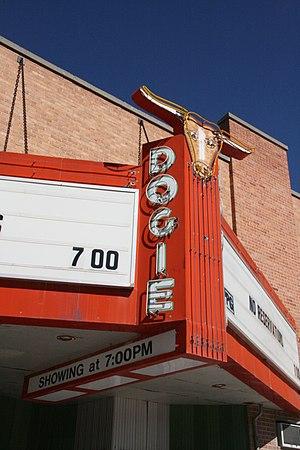
Cinéma Dogie, Newcastle, Wyoming, Etats-Unis